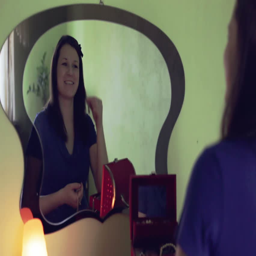
young attractive girl in a blue dress tries on earrings sitting in front of a mirror .